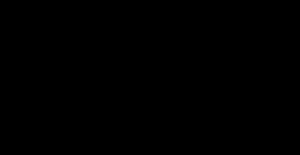
Cet article présente les faits saillants de l'histoire de la reliure occidentale traditionnelle, ainsi que l’évolution de ses matériaux et ses techniques.